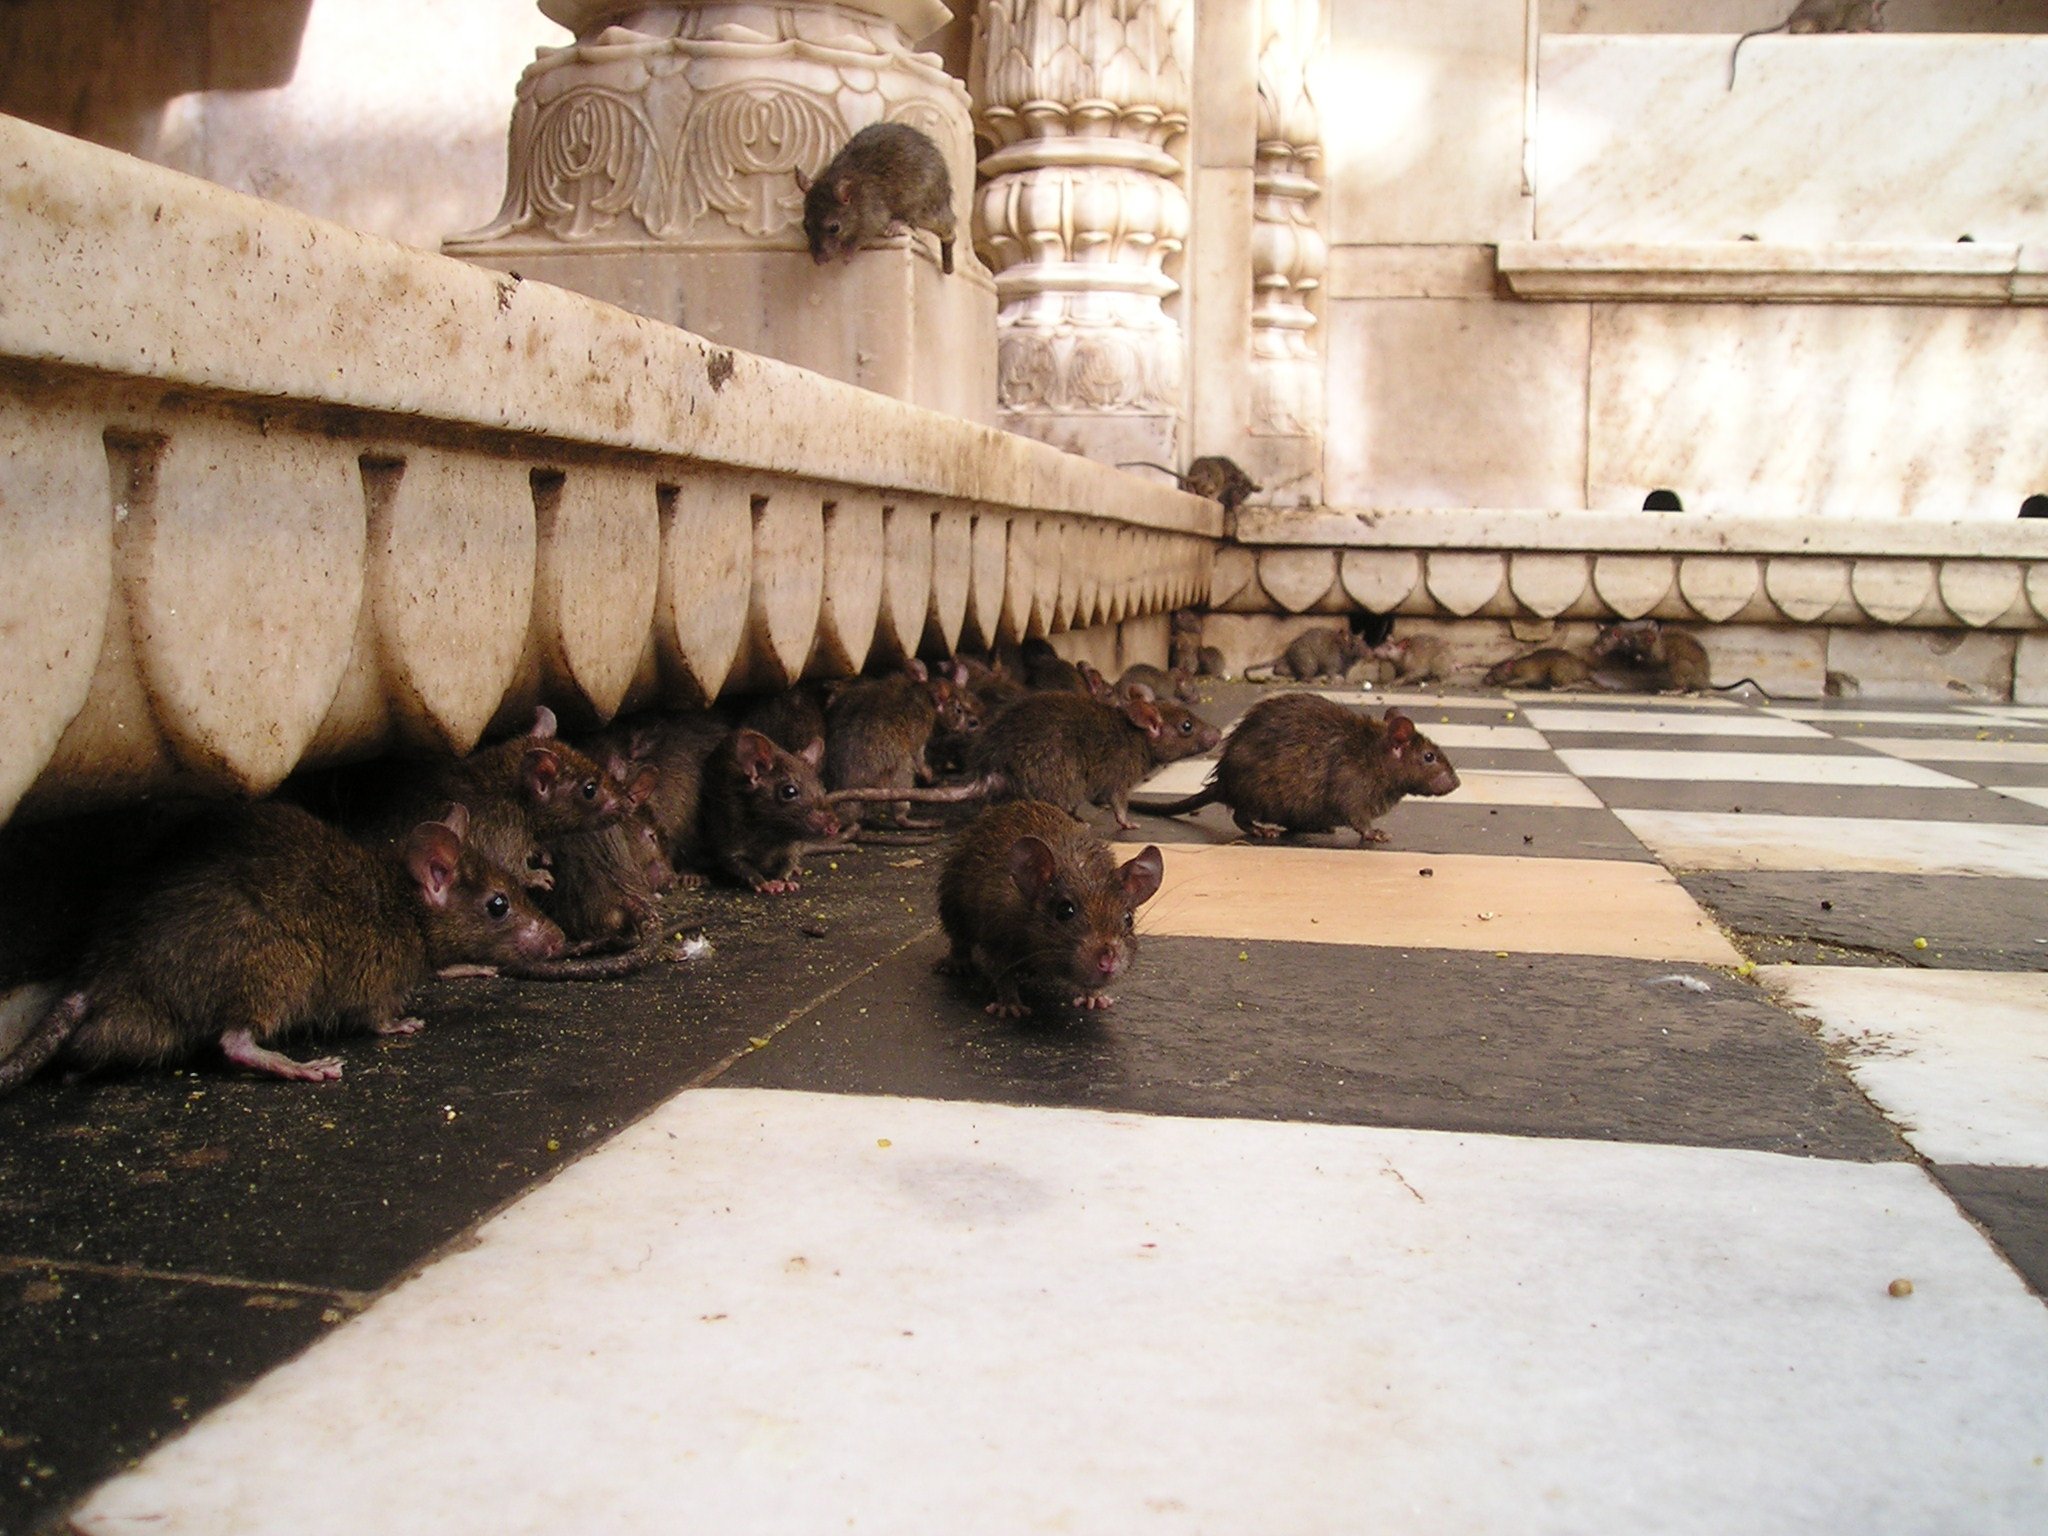
zoo, mammal, rat, temple, holy, india, rat temple